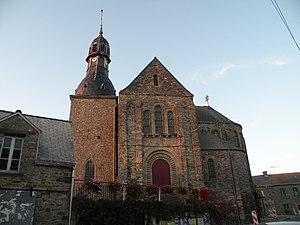
Église Saint-Jean-Baptiste de La Croixille
La Croixille est une commune française, située dans le département de la Mayenne en région Pays de la Loire, peuplée de 688 habitants.
La liste des églises de la Mayenne recense de manière exhaustive les églises, cathédrale et basiliques situées dans le département français de la Mayenne.